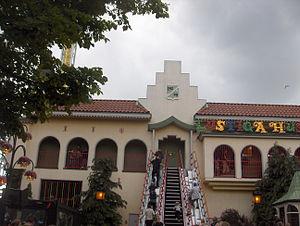
Un palais du rire est une attraction de type parcours scénique ou walkthrough, située dans les fêtes foraines et parcs d'attractions.
Un walkthrough est un parcours scénique à pied où les visiteurs sont amenés à découvrir différents décors tournant autour d'une thématique définie.